Ahakista

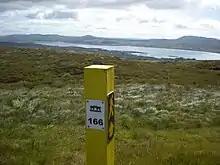
A marker of the Sheep's Head Way

Other amenities include a wine shop, two bed and breakfasts, several self-catering accommodations and a garden centre. There is a small sandy beach, and the Sheep's Head Way marked trail passes through the village. In August 2008, this walkway became one of the first four publicly funded walkways in Ireland – following agreement between the Department of Rural Affairs and the Irish Farmers Association.